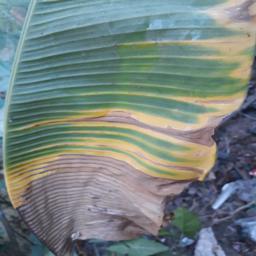
Label: POTASSIUM DEFICIENCY